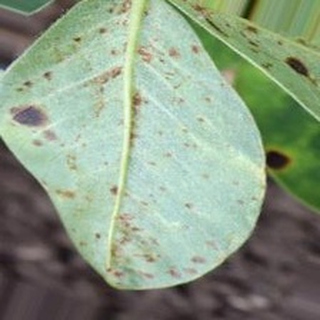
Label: groundnut_rust